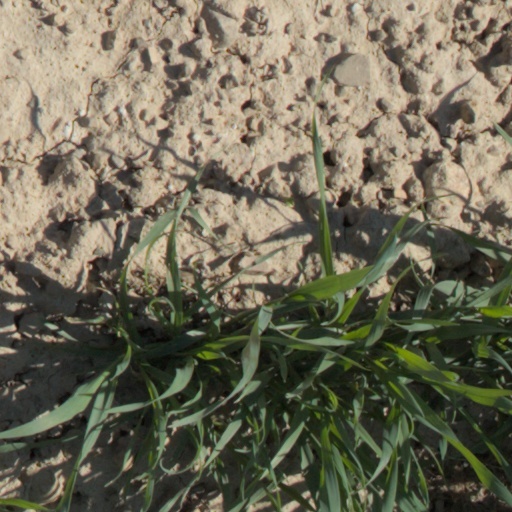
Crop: wheat